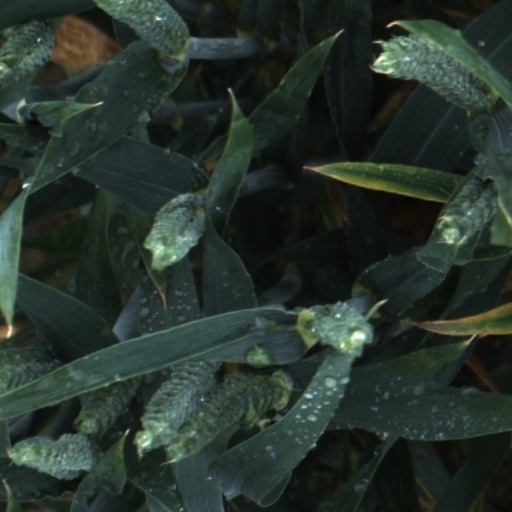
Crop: wheat